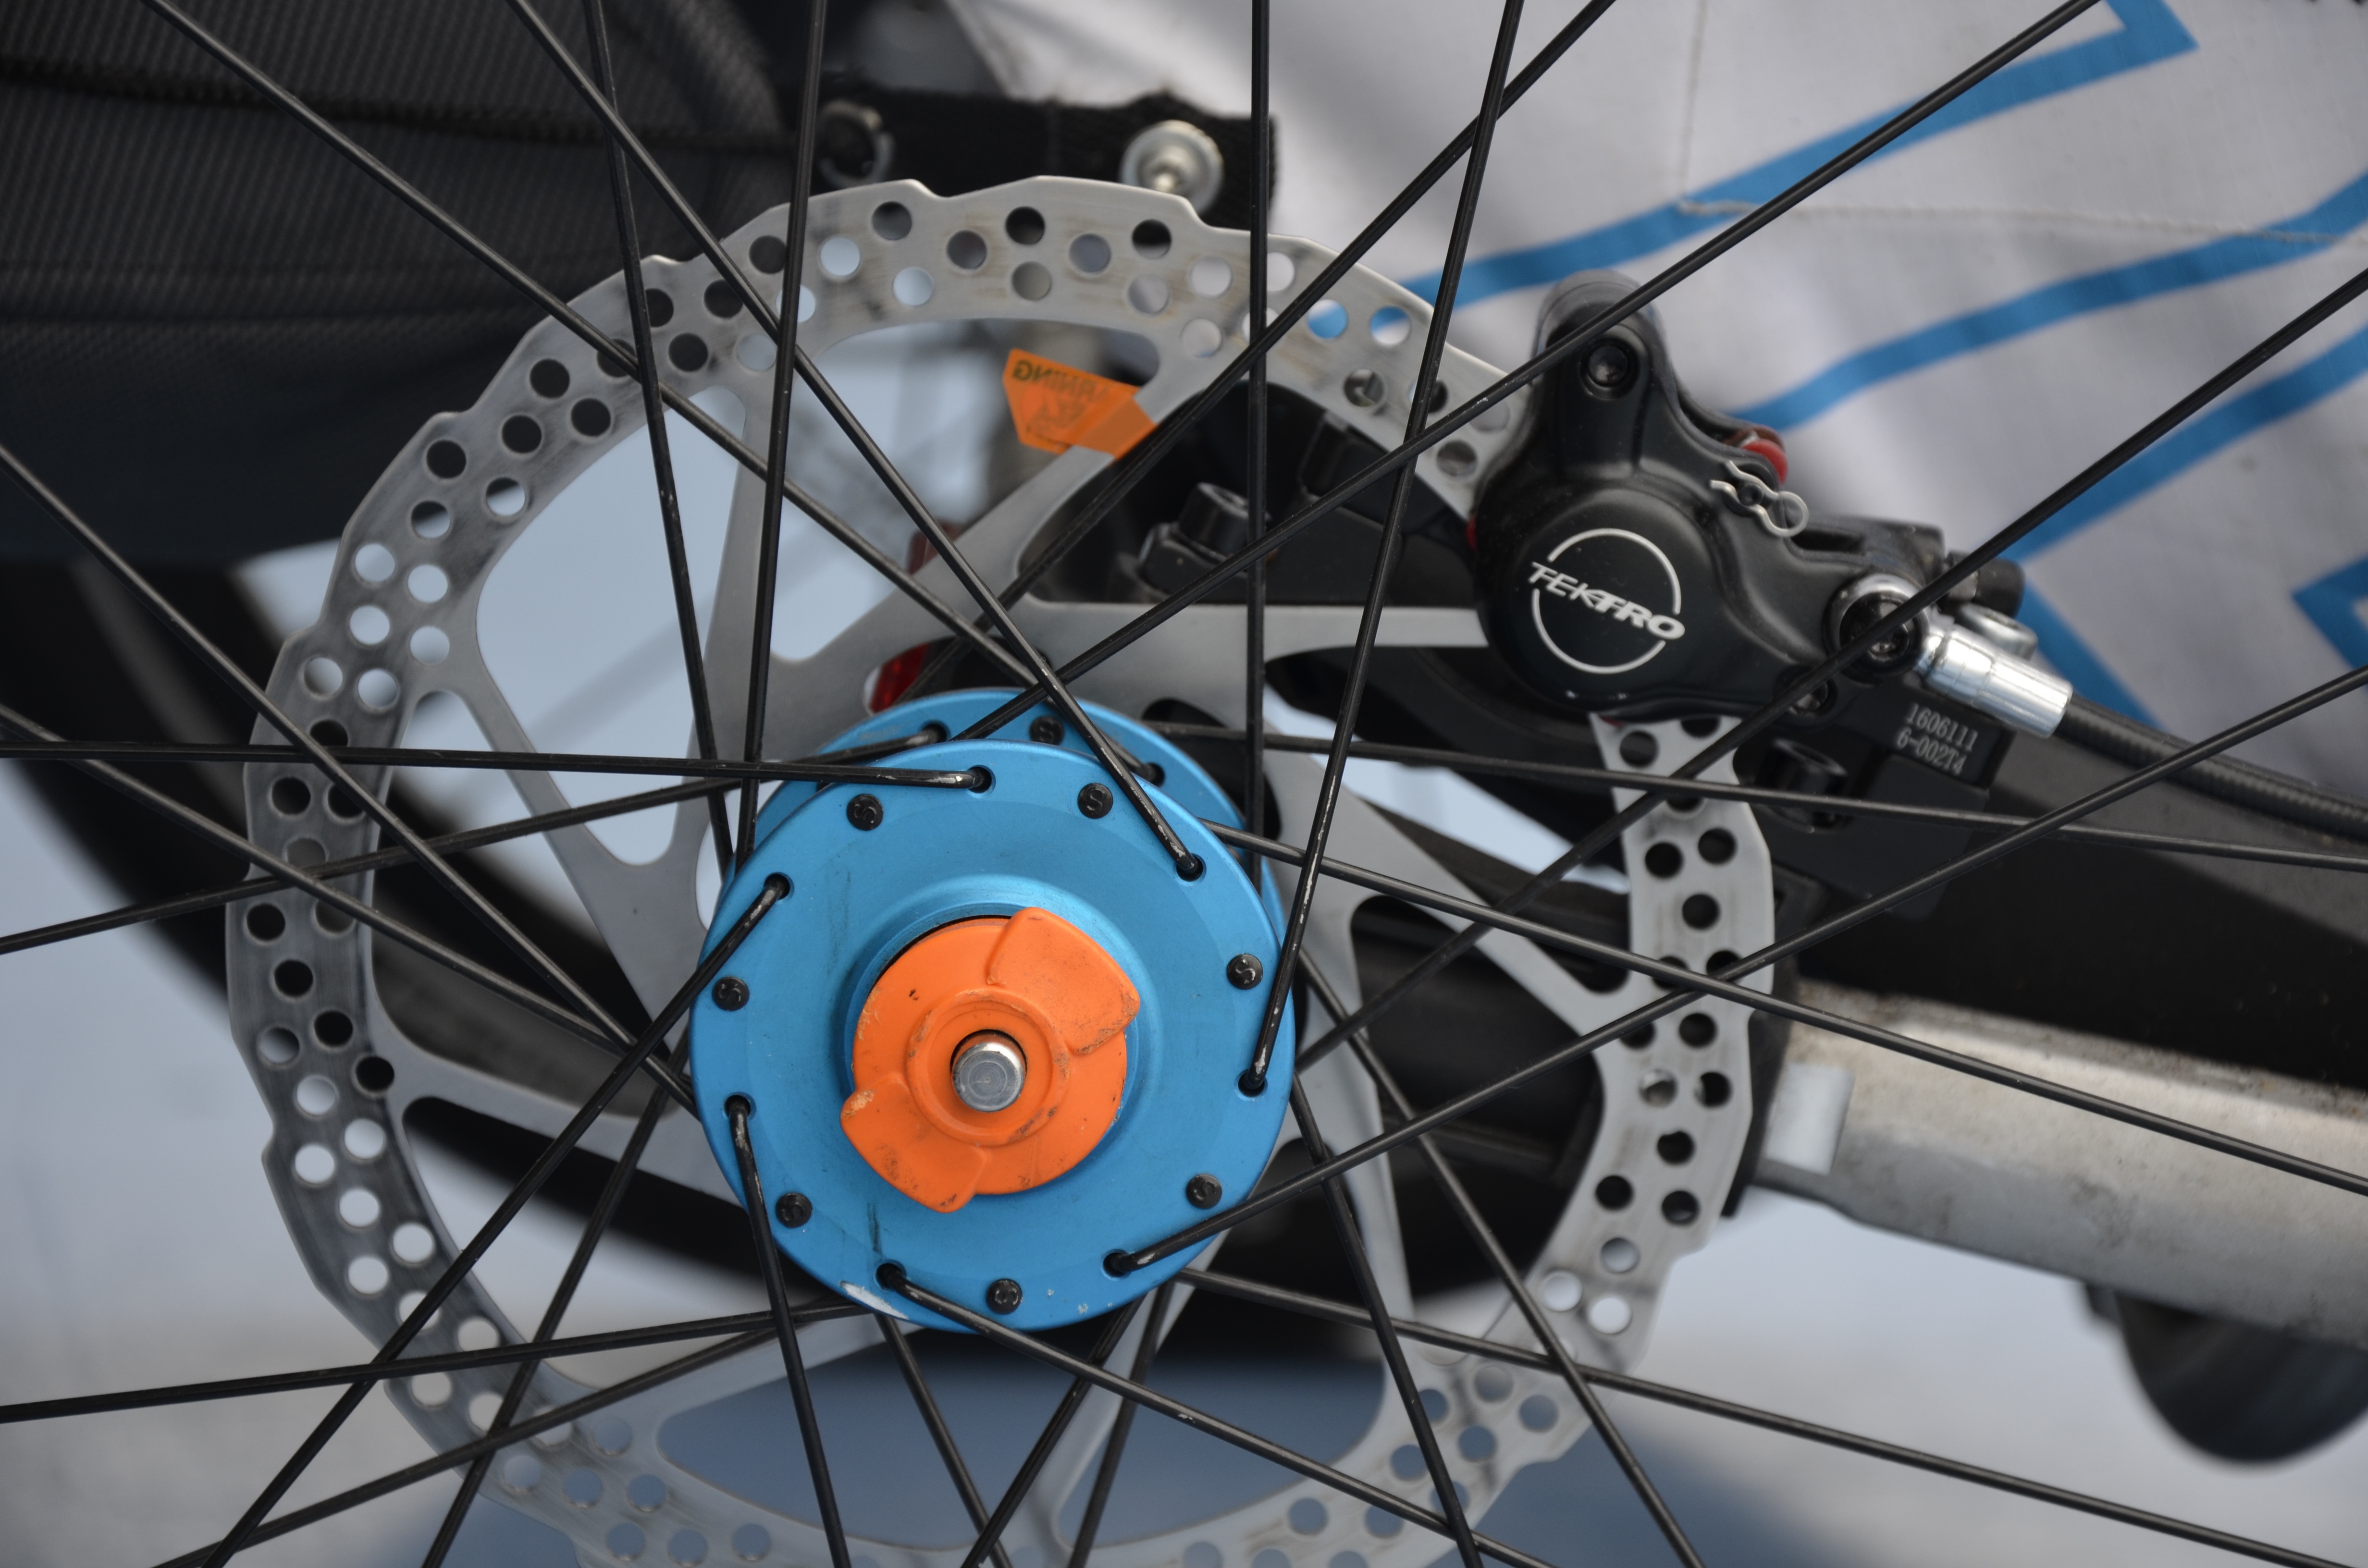
wheel, bicycle, vehicle, spoke, drive, sports equipment, mountain bike, family, children, rim, freeride, hydraulic, everyday life, disc brake, baby carriage, child bike trailer, leggero, enso, tektro, rehab, bicycle frame, bicycle wheel, cyclo cross bicycle, bmx bike, road bicycle, racing bicycle